Peterborough City Police

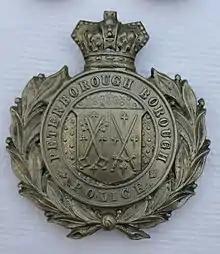
Queen Victoria Crown Peterborough City Police Badge 1874 - 1901

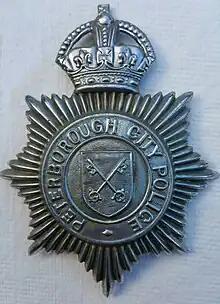
Kings Crown Peterborough City Police Badge 1943–1947.

On the Saturday 4 August 1860 at the Peterborough Petty Sessions and before the Rev William Strong (Chairman) and R.Mein, Esq. Nineteen local constables: W.Barber, T.Carnall, H.Gale, J.L.Lovell, W.Green, F.Mason, T.Squires, W.Templeman, S.Brakes, W.Chapman, J.Hobbs, D.Mitchell, R.Mason, C.Partlet, C.Smith, T.Wright, T.Woods, G.Edwards, and R.Arbeur.